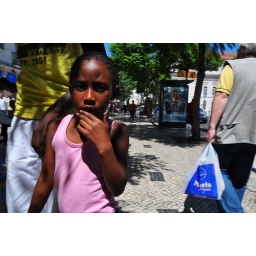
Little girl in pink top